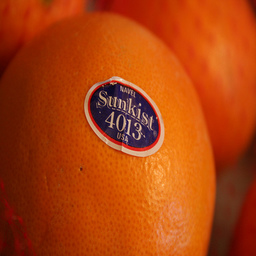
Label: Orange